Frank G. Higgins

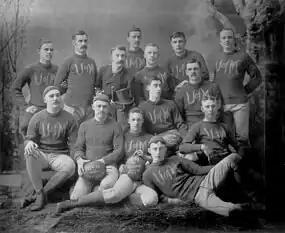
University of Michigan football team, 1885

Higgins subsequently enrolled at the University of Michigan where he studied law and played college football as a forward for the undefeated 1885 Michigan Wolverines football team.